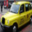
Label: automobile